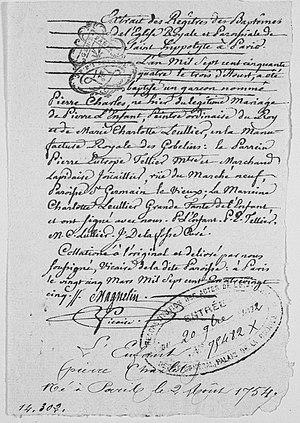
Acte de baptême
Pierre Charles L'Enfant, né le 2 août 1754 à Paris et mort le 14 juin 1825 à Chillum, est un ingénieur civil et architecte français. Il a élaboré les plans de la capitale des États-Unis d'Amérique, Federal City, aujourd'hui connue sous le nom de Washington, DC.